Lobbes Abbey

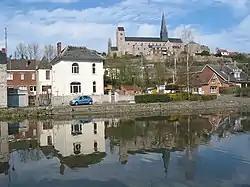
Lobbes, St Ursmarus church (11th century)

Lobbes Abbey was a Benedictine monastery in the municipality of Lobbes, Hainaut, Belgium. The abbey played an important role in the religious, political and religious life of the Prince-Bishopric of Liège, especially around the year 1000. The abbey's founding saint is Saint Landelin; four other saints are also connected with the abbey.